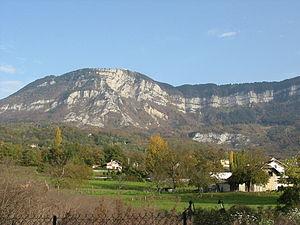
Mouxy est une commune française située dans le département de la Savoie, en région Auvergne-Rhône-Alpes.
Le Médecin des dames de Néans est le premier roman publié par René Boylesve, en 1896.